Ralph Camroux Morris

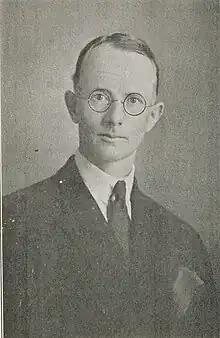
Portrait from “Indian Wild Life” (1936) which he edited

Colonel Randolph "Ralph" Camroux Morris (3 March 1895 – 19 December 1977, London) was a coffee planter, British Army officer, and hunter-naturalist who was born in India. A pioneer of wildlife conservation in India, a member of the Bombay Natural History Society, he also represented South Indian Europeans in the Indian parliament after 1947. Along with Jim Corbett and Hasan Abid Jafry, he organized an all-India conference for the preservation of wildlife in 1936. Morris was among the first to make use of electric fences to protect crops from elephants and other wildlife in India. He was a member of the first Indian Wildlife Board which made efforts to establish laws to conserve wildlife in post-Independence India.